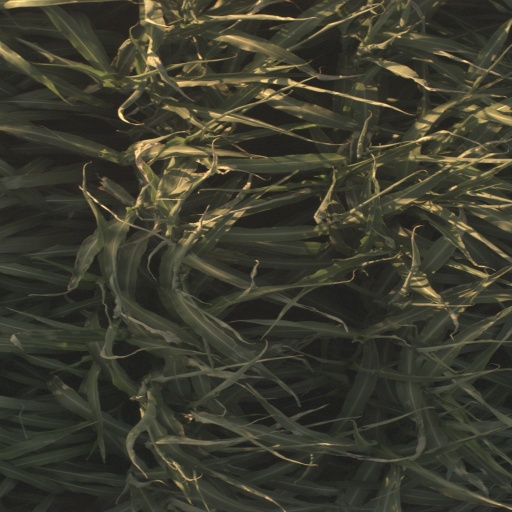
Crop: sorghum